Wonder Women (1973 film)

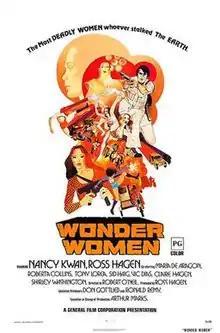

Wonder Women is a 1973 American action film directed by Robert Vincent O'Neil, and starring Nancy Kwan, Ross Hagen, and Roberta Collins. Filming took place in the Philippines.